Shibata Station (Aichi)

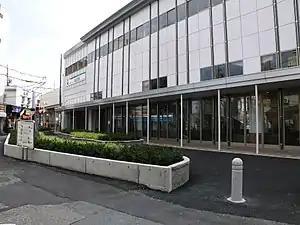
The station house was elevated in 2006

is a railway station operated by Meitetsu's Tokoname Line located in Minami Ward, Nagoya, Aichi Prefecture, Japan. It is located 6.1 rail kilometers from the terminus of the line at Jingū-mae Station.